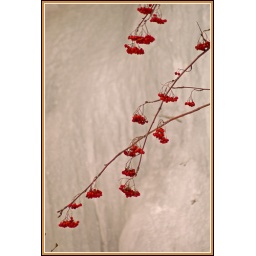
The cliffs along the South Side of St. John's Harbour have some trees as well as walls of ice in winter.